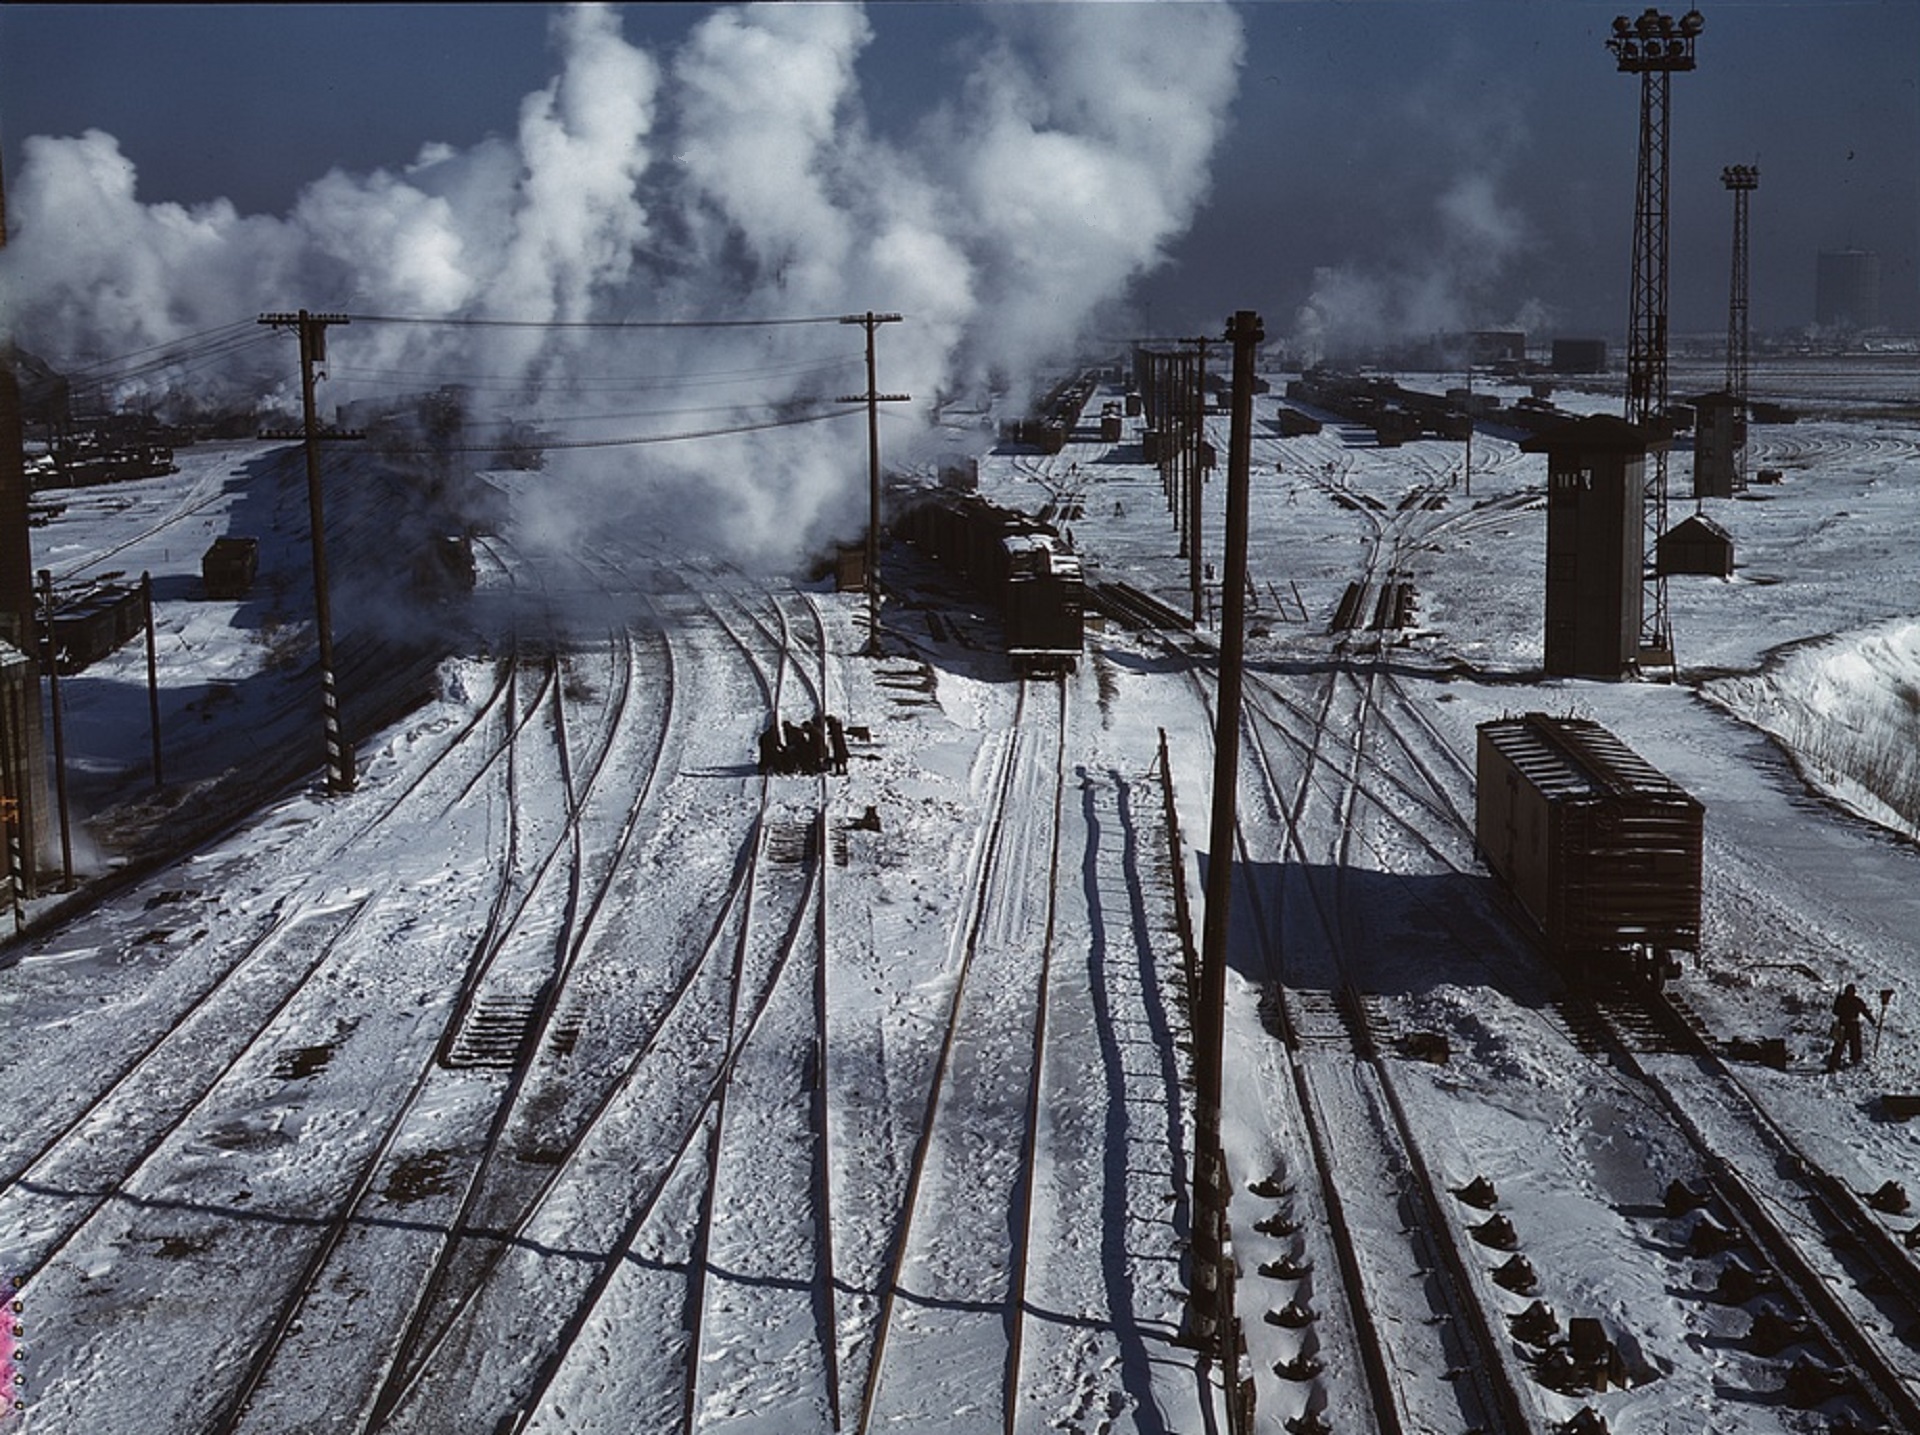
landscape, outdoor, snow, cold, winter, track, steam, frost, train, steel, transportation, transport, vehicle, weather, industrial, electricity, season, tracks, rails, cars, trains, workers, rail transport, railroad yard, geological phenomenon